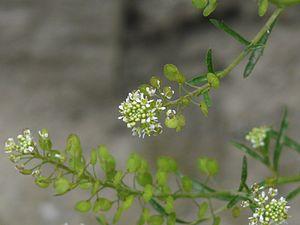
Le Cresson alénois est une plante herbacée utilisée comme légume ou comme salade. Il est parfois appelé Passerage cultivée.